Claudia Olsson

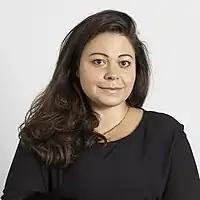
Claudia Olsson

Claudia Olsson (born 27 December 1983) is a Swedish technology expert, business leader, and speaker with a background in engineering and economics. She is CEO and founder of Exponential AB, founder of Stellar Capacity AB, an Associate Faculty member at Singularity University, a David Rockefeller Fellow at the Trilateral Commission, as well as a Young Global Leader with the World Economic Forum.